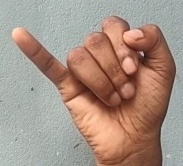
ASL sign: J